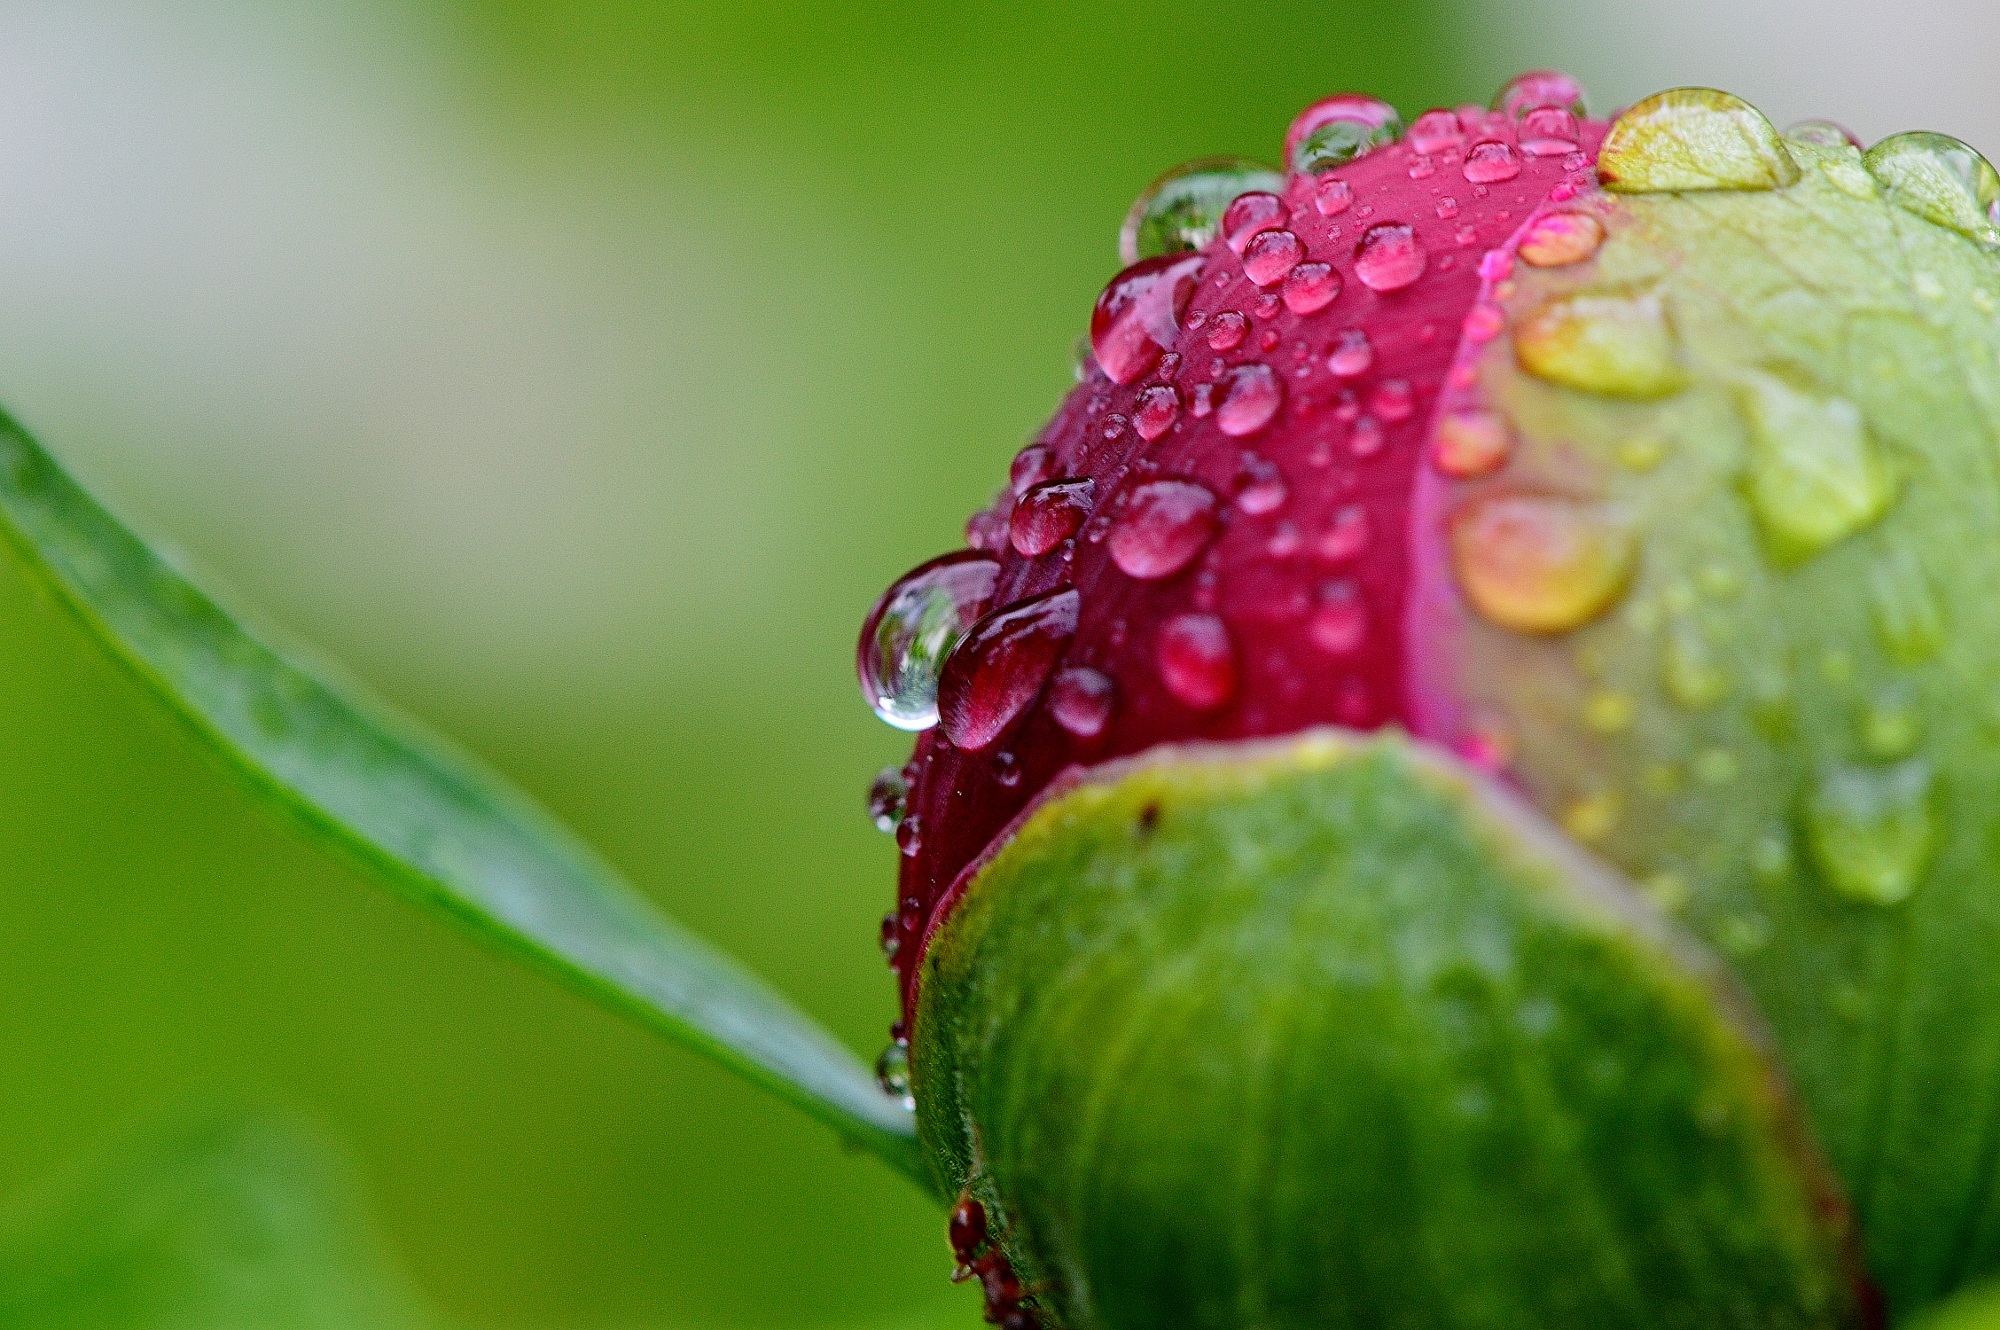
nature, blossom, dew, plant, photography, rain, leaf, flower, petal, raindrop, food, green, produce, macro, botany, flora, drip, wildflower, close up, bud, drop of water, peony, moisture, macro photography, beaded, flowering plant, plant stem, land plant